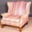
Label: chair